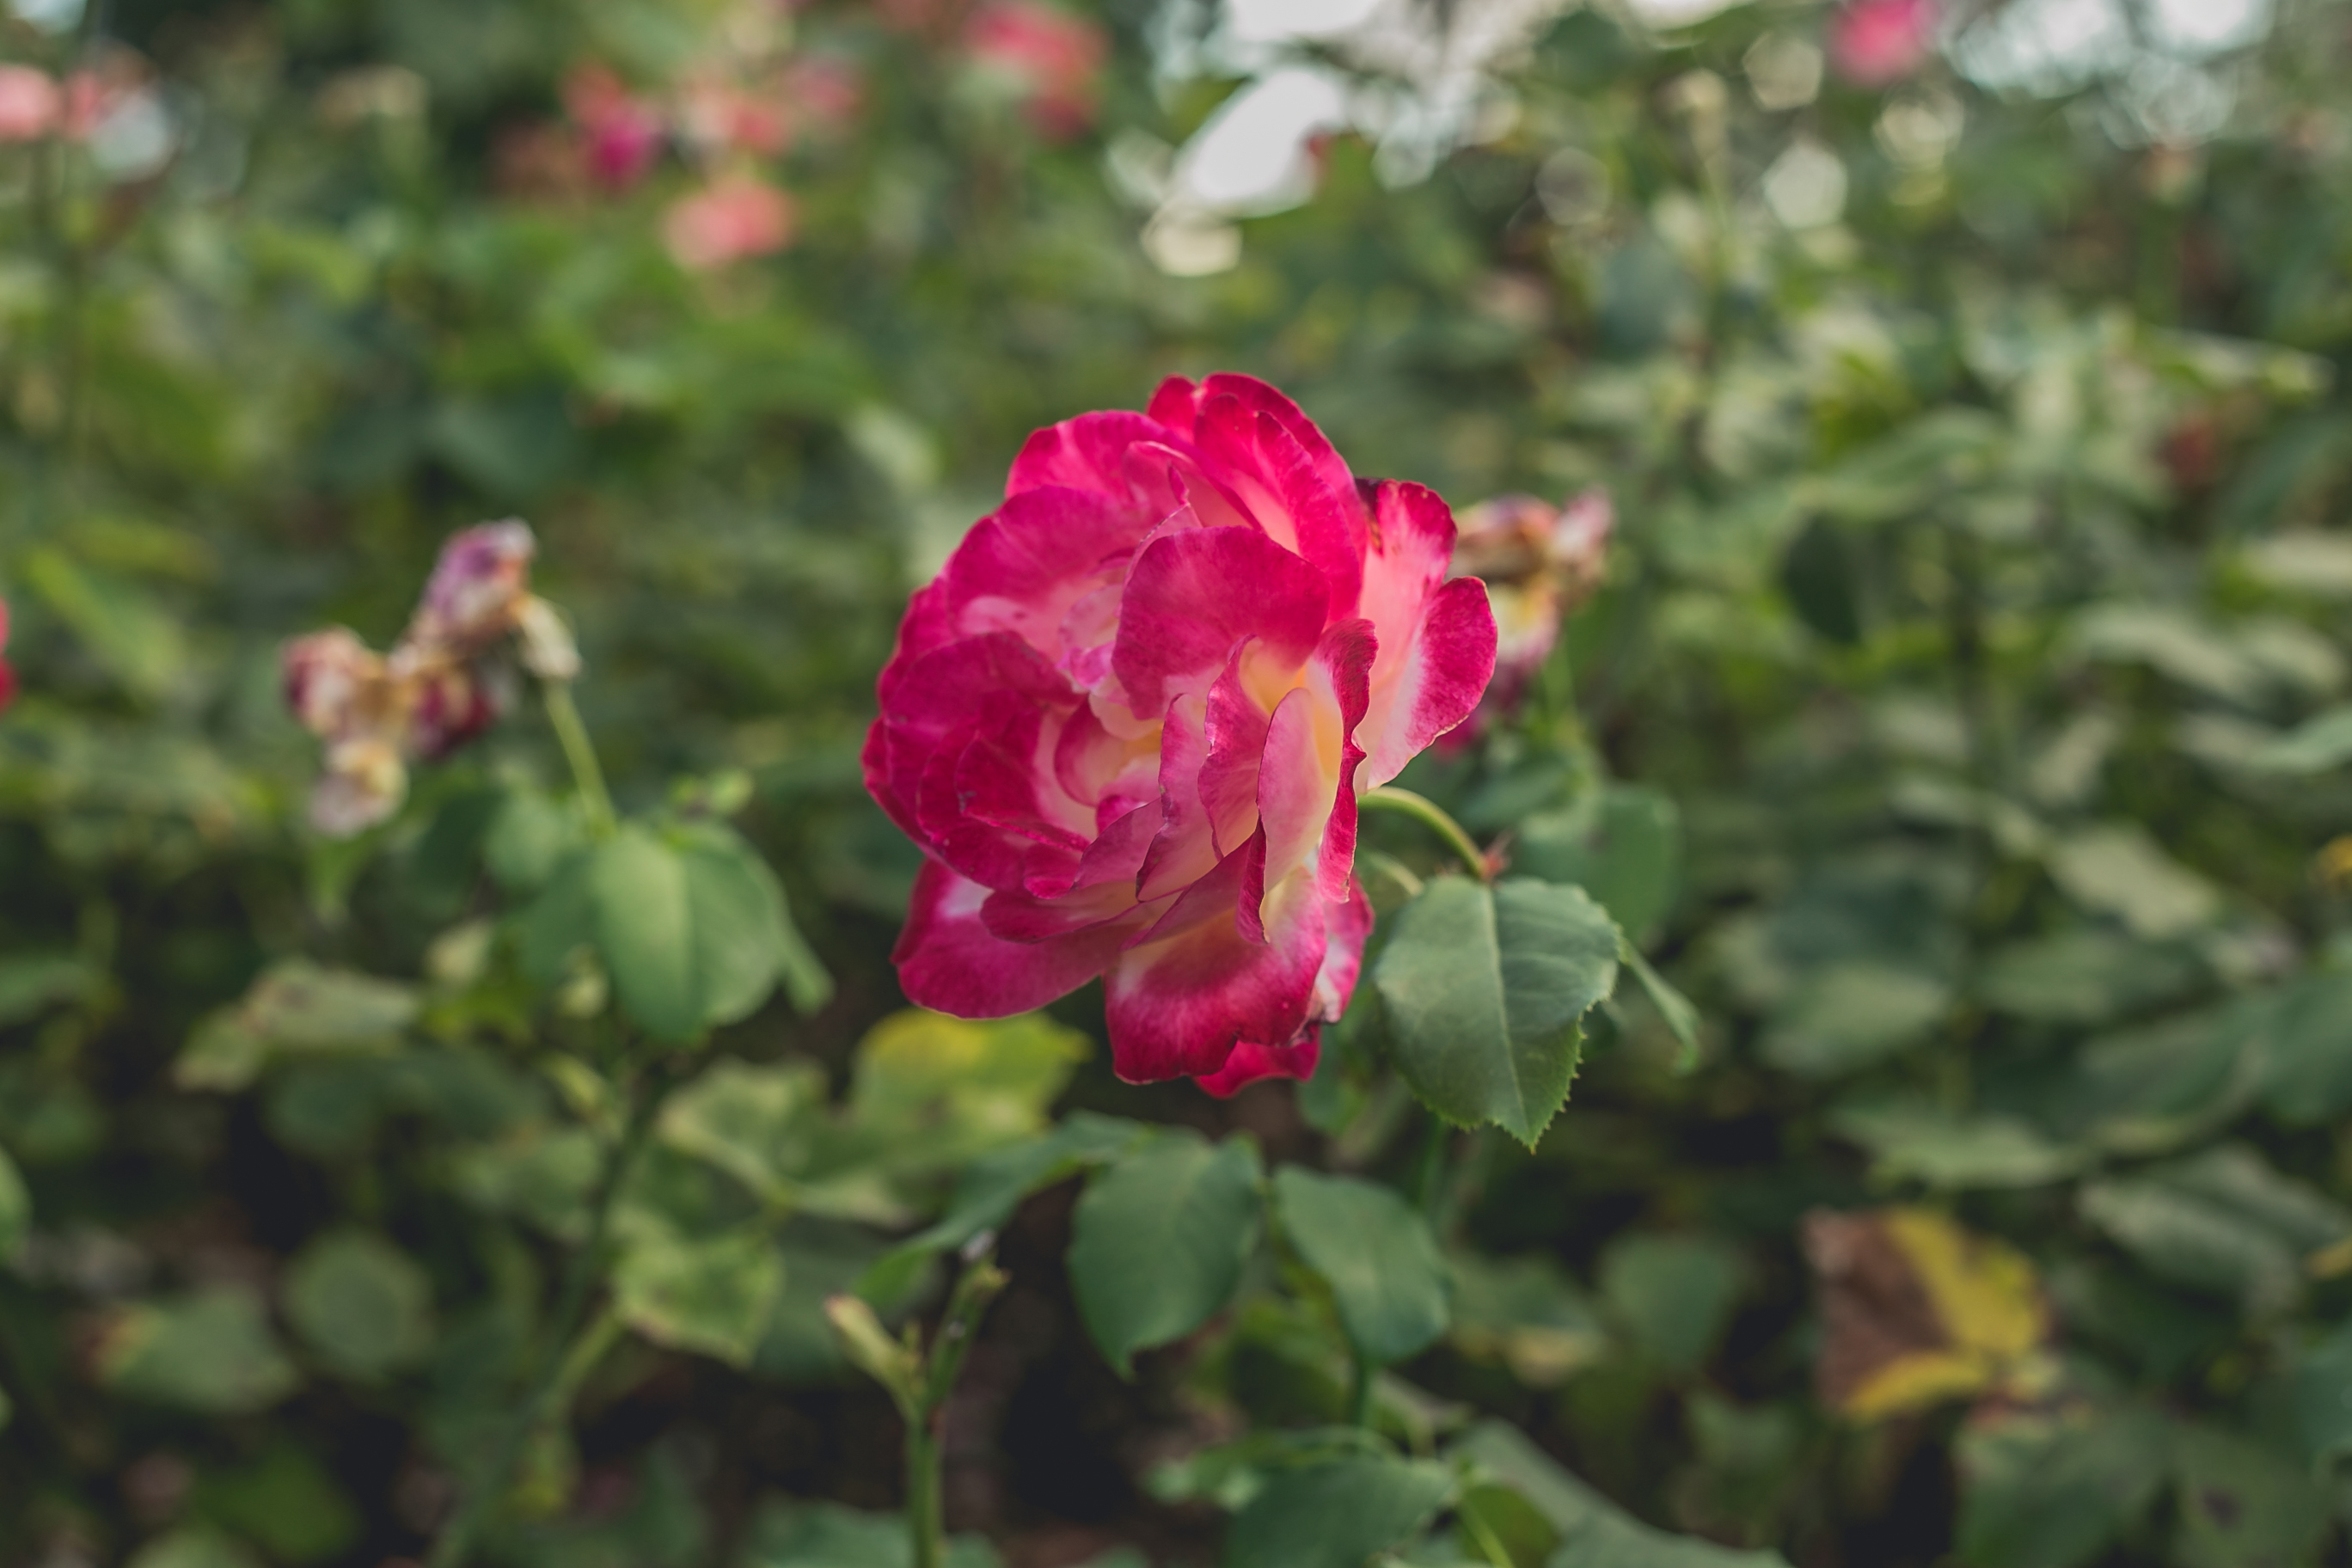
beautiful, beauty, bush, color, colour, flora, flower, flowers, garden, gardening, herb, love, perennial, pink, plant, rosa, rosaceae, rose, rose garden, spring, flowering plant, Julia child rose, petal, garden roses, floribunda, rose family, rosa centifolia, botany, rose order, rosa gallica, leaf, grass, china rose, annual plant, shrub, peony, rosa rugosa, rosa wichuraiana, wildflower, multiflora rose, Hybrid tea rose, pink family